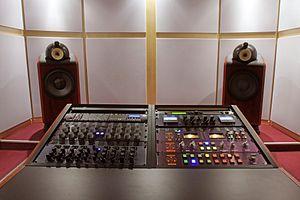
Master+ Studio Monitor B&amp